Tollerodden

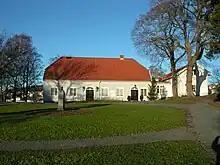
The Archer house seen from the south.

The was built in 1714 as a brick building by a merchant. In 1728 it was severely damaged by fire and extensive repair and changes was done. The house had different uses during the years, but is still in the 1730 rebuild shape. In 1850 the house became the Customs Office. Later, the building was used as a theatre, mineral water factory, knitwear factory and warehouse. In 1962 it became the maritime museum. The Maritime Museum is today it is a part of the and is only open in the summer time. The Maritime museum has some of Archer's drawings, but most of them are at the museum in Oslo. Larvik does not have a permanent Archer exhibition, but there are plans for a new building for a Colin Archer-center to house both the rescue boat "Stavanger" and the pilot boat "Straaholmen".